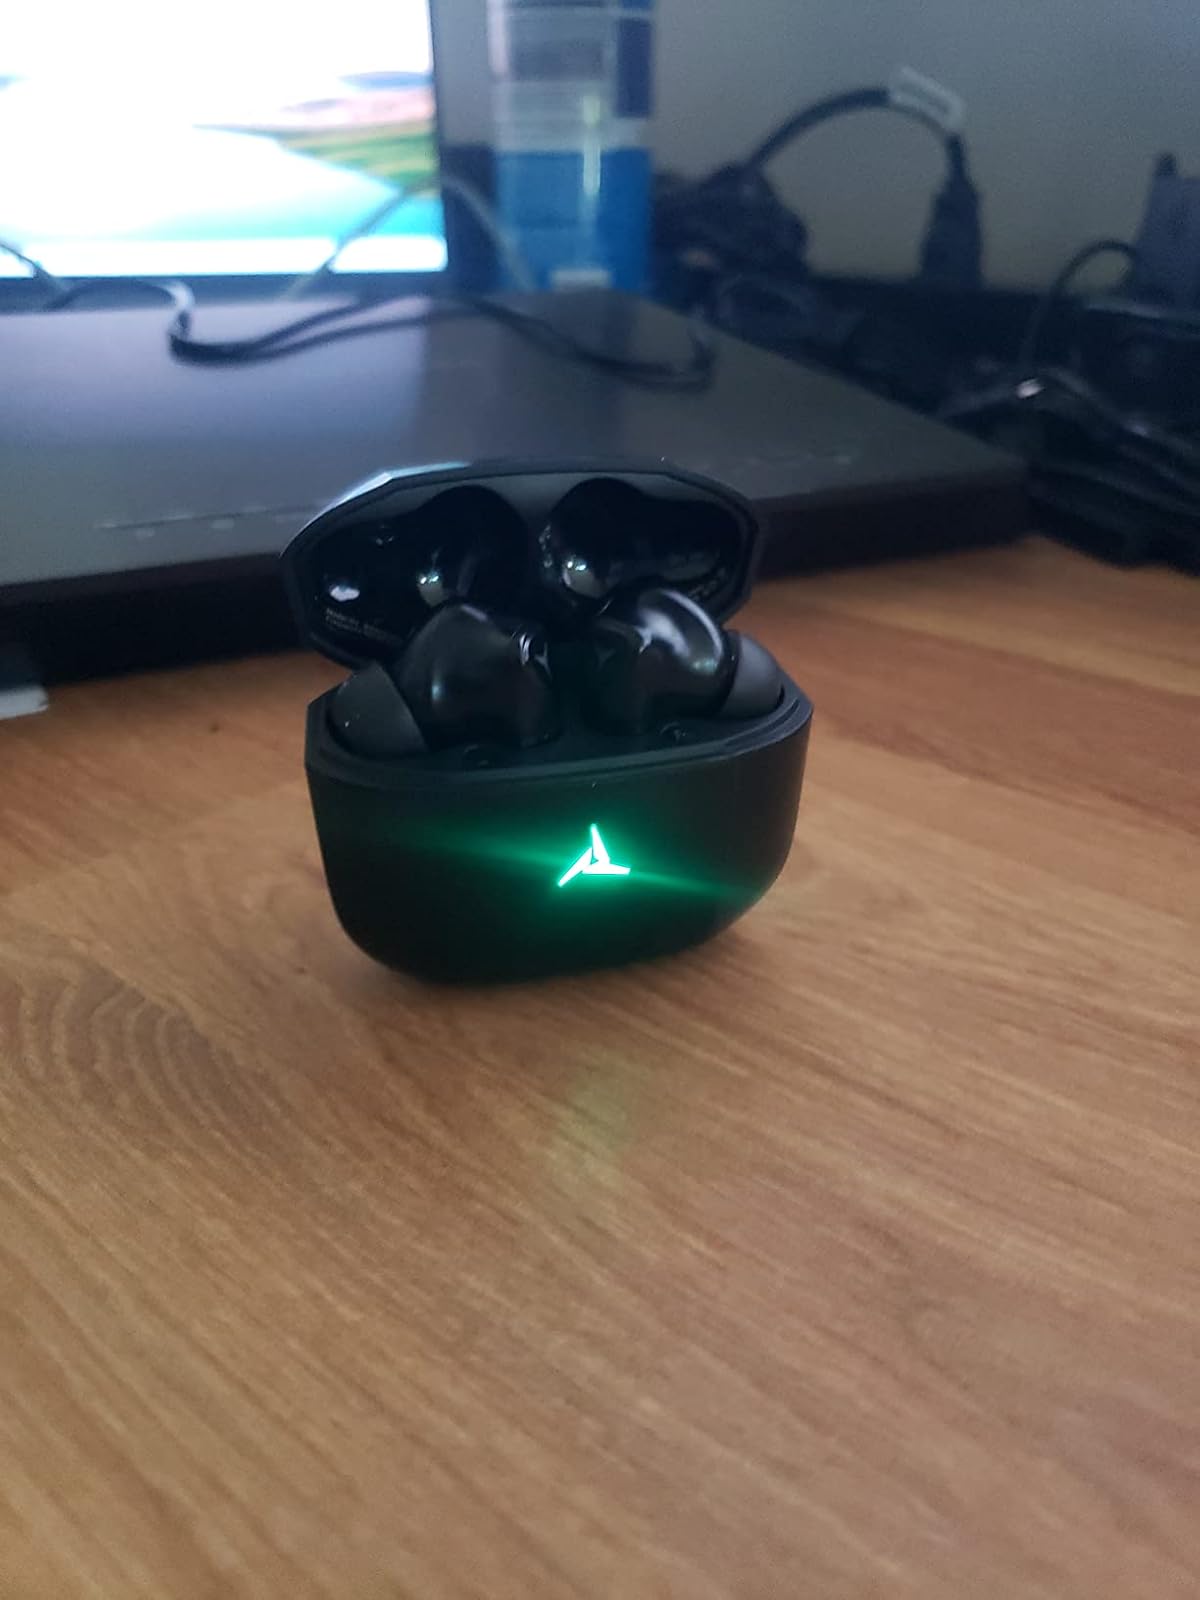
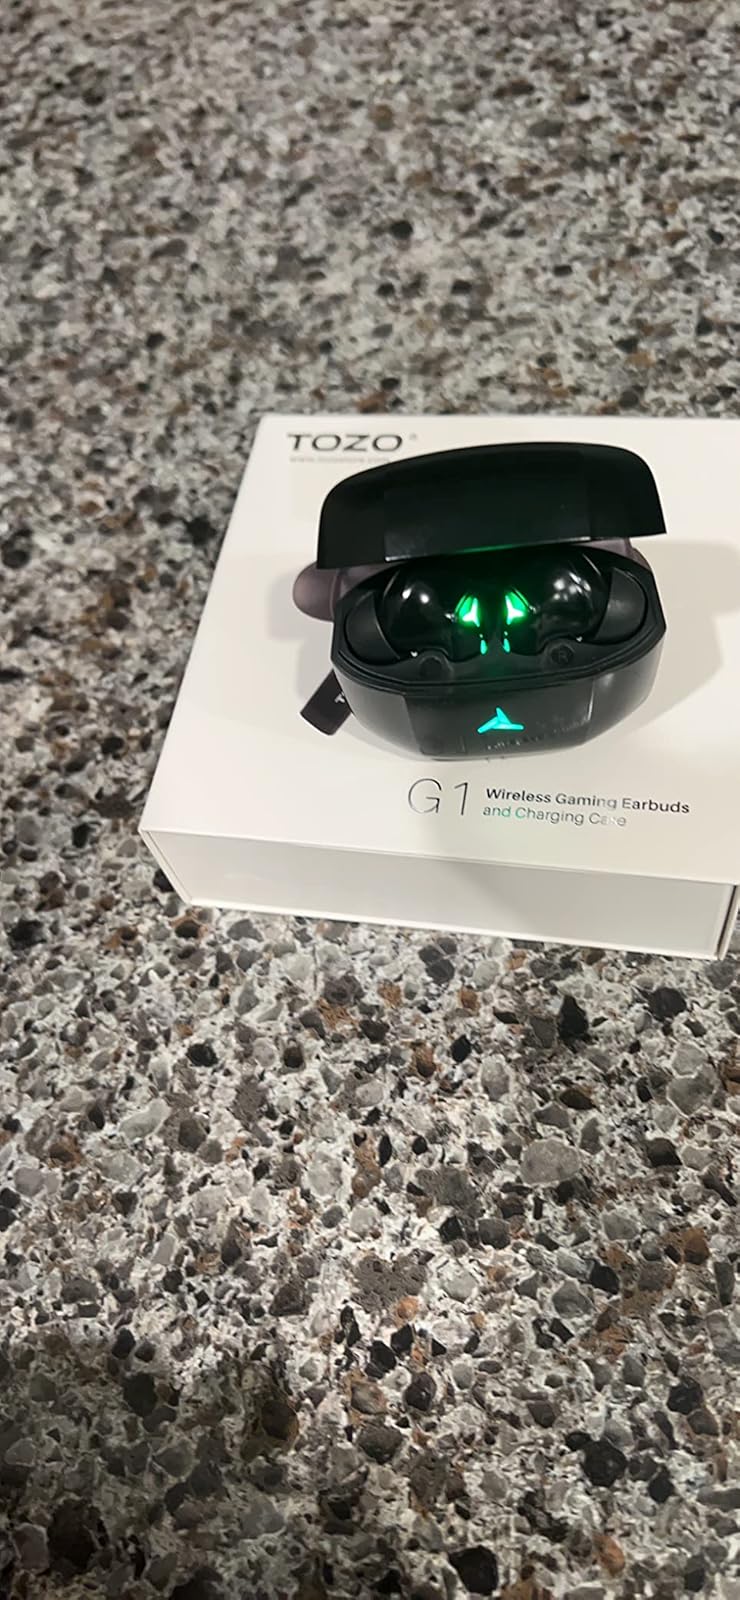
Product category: earbuds
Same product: yes